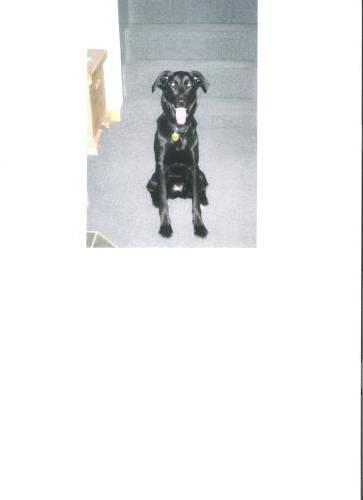
dog